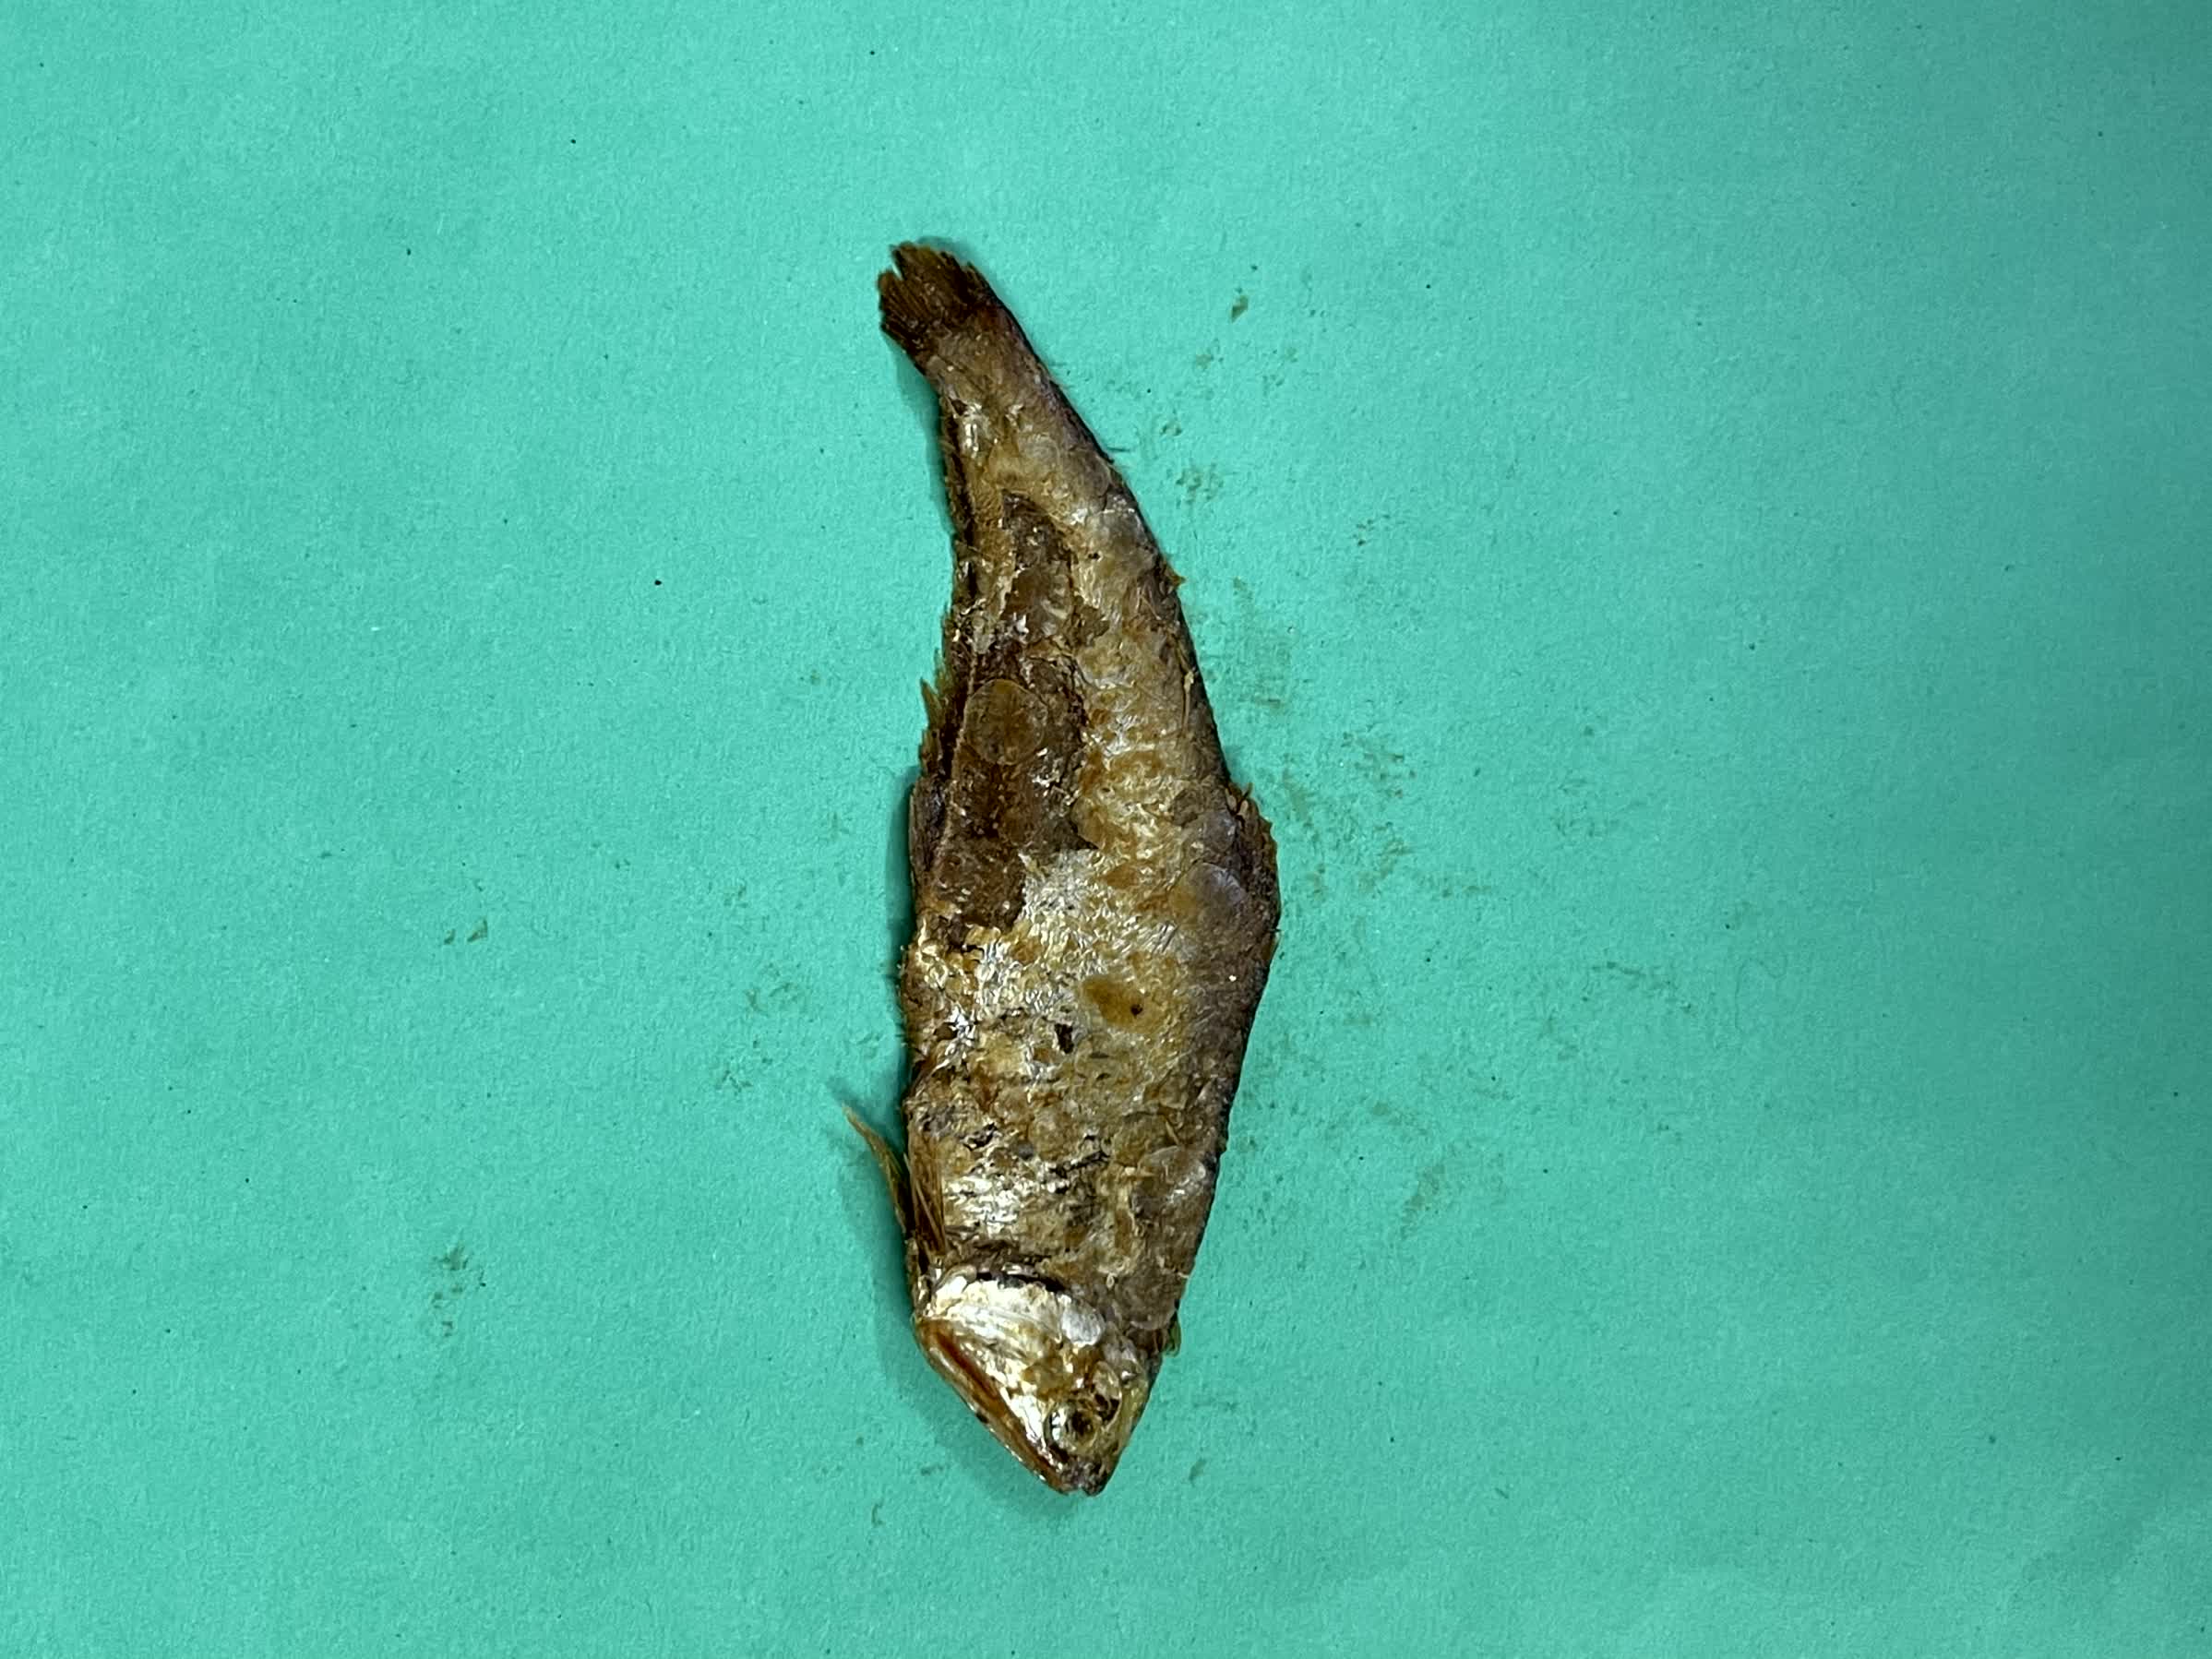
Species: Bashpata